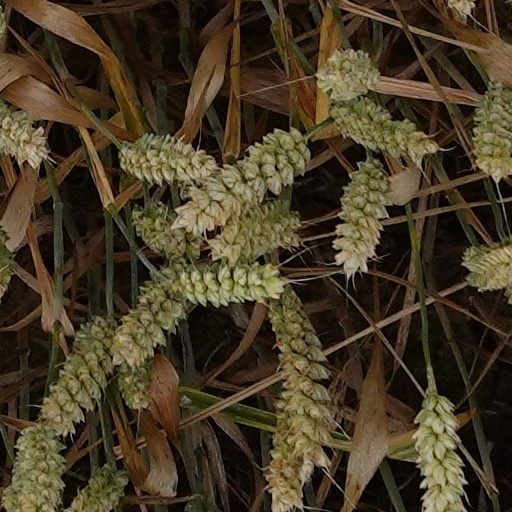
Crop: wheat